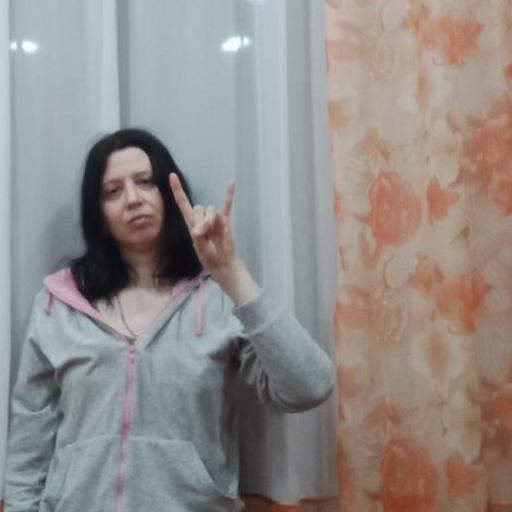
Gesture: rock